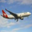
Label: airplane